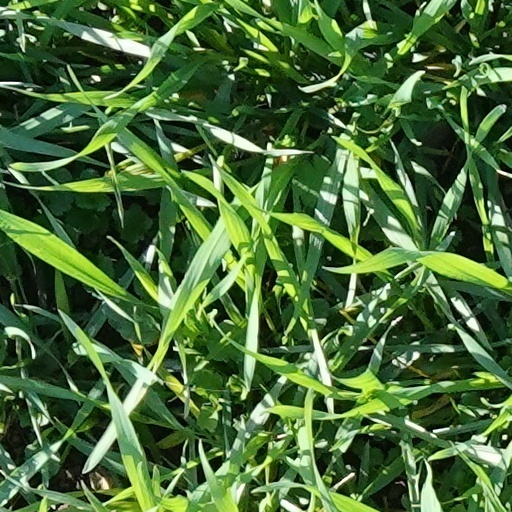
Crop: wheat